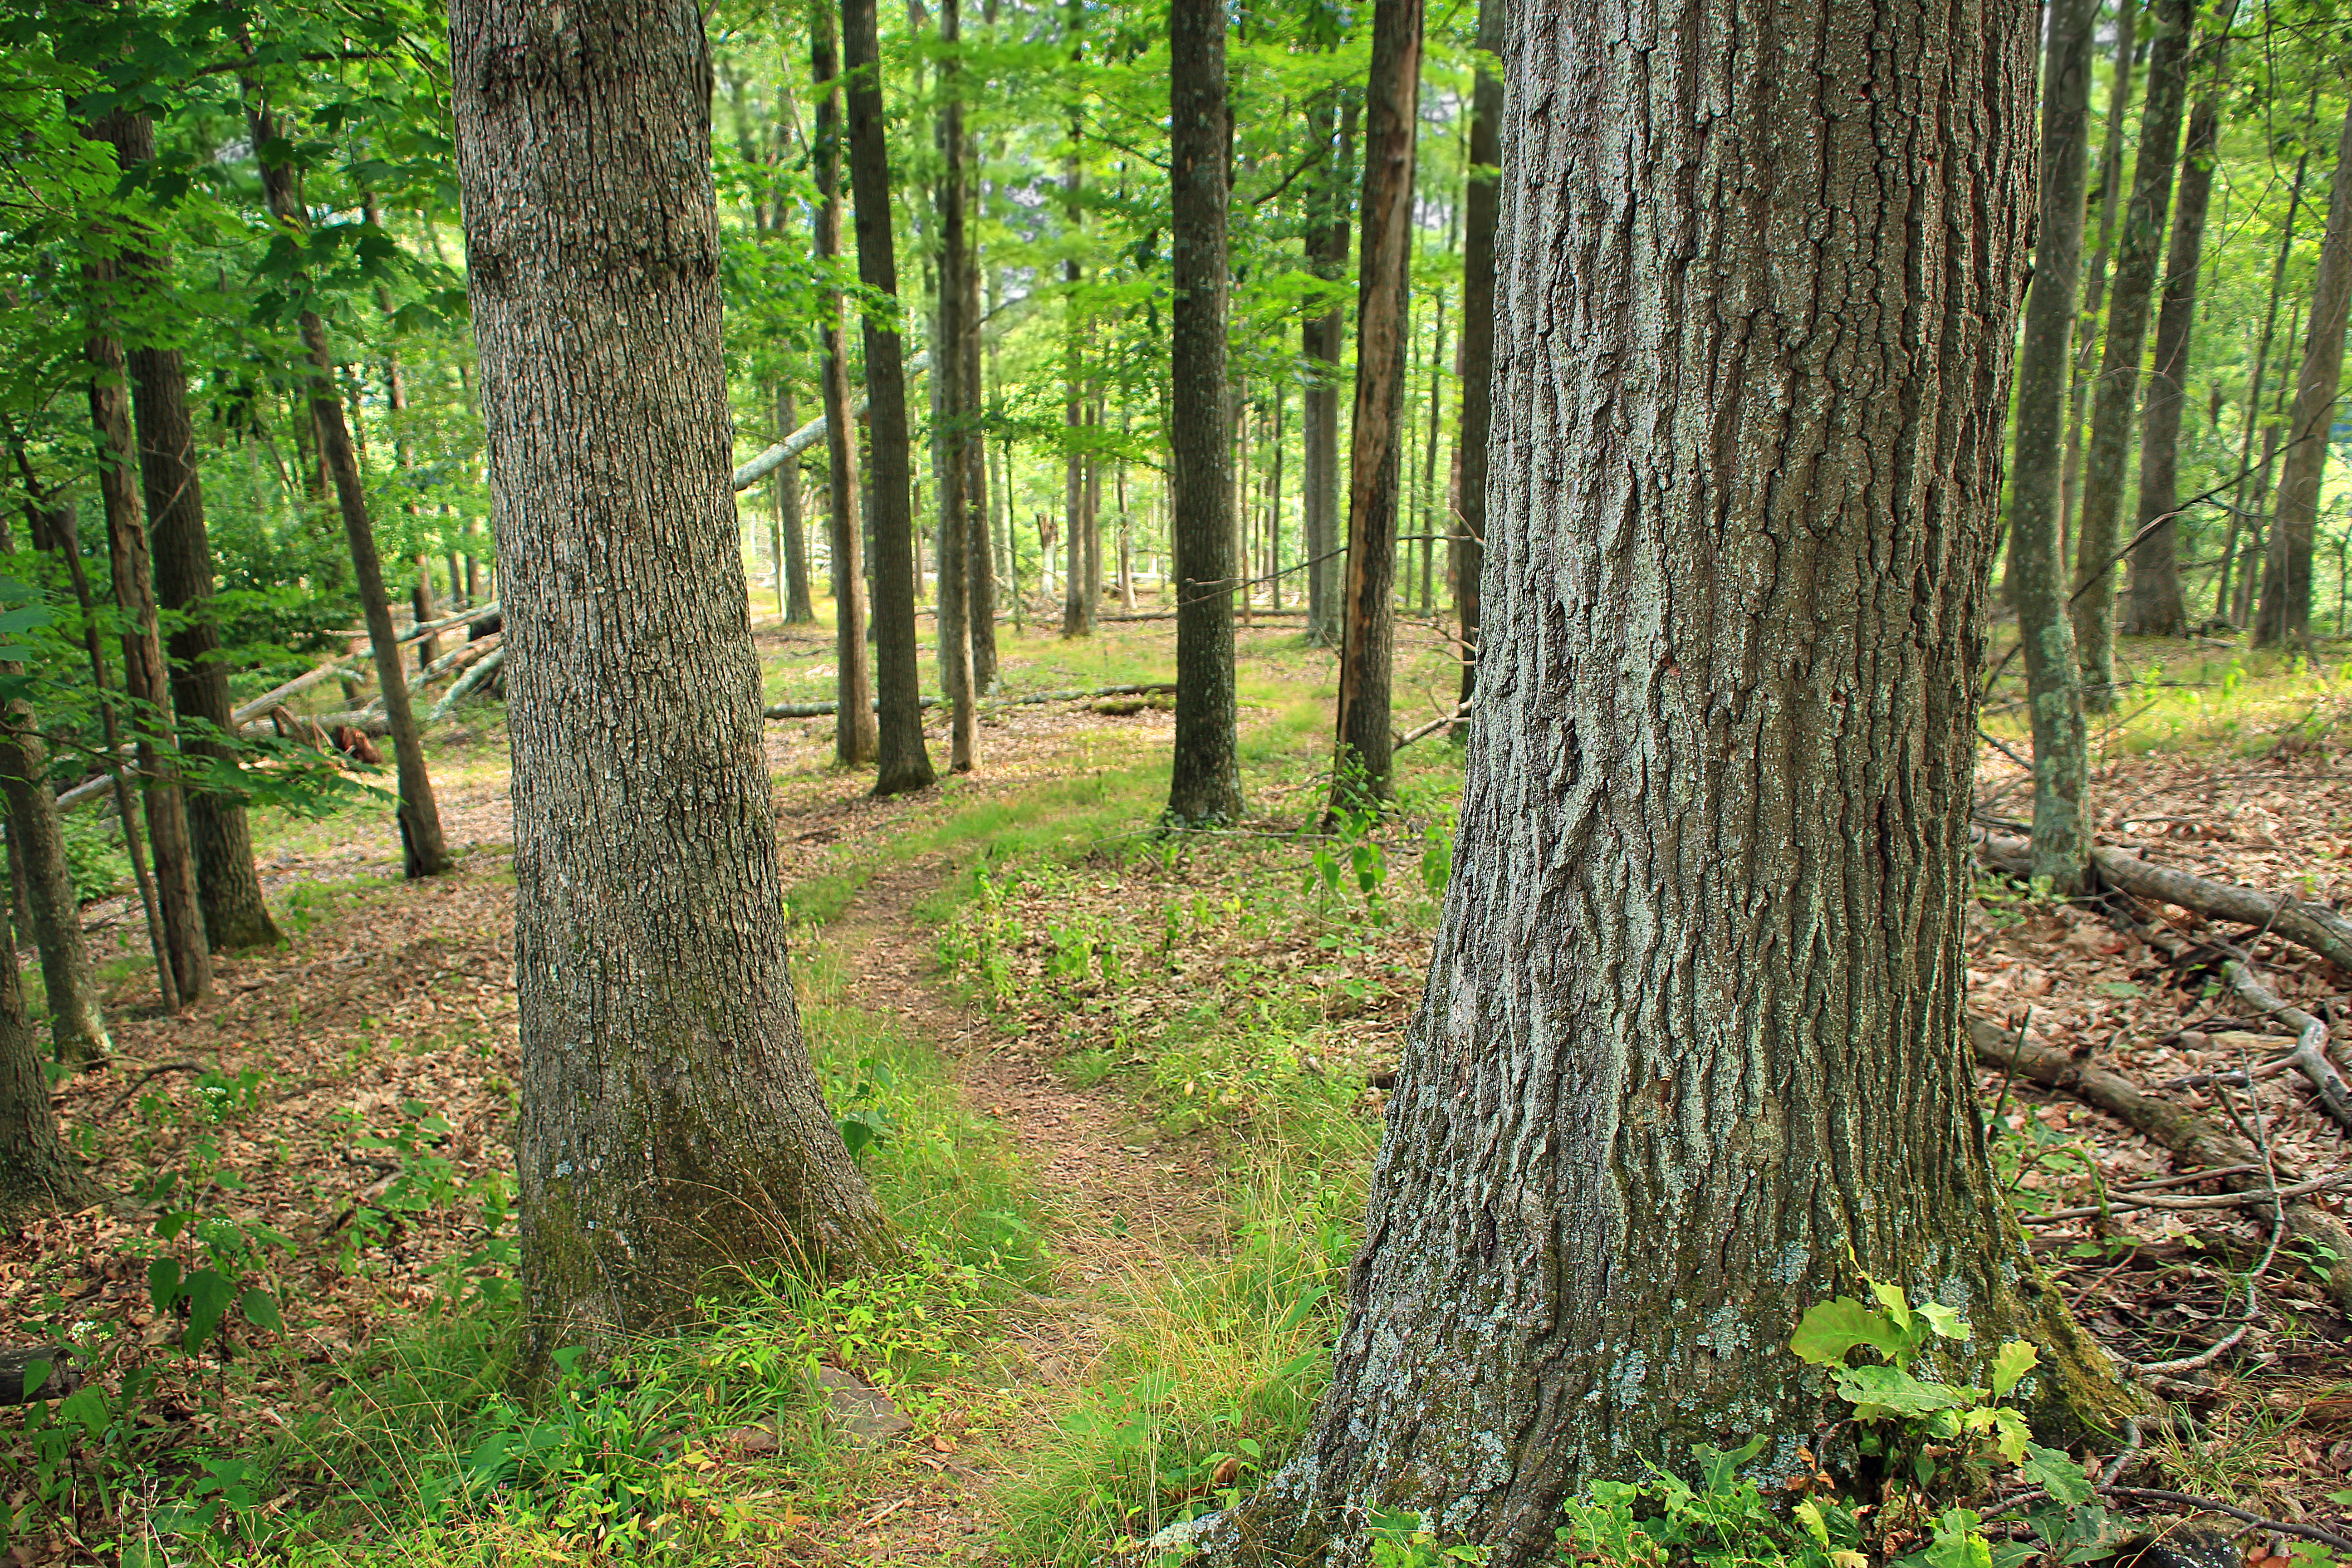
tree, nature, forest, path, wilderness, plant, hiking, trail, meadow, sunlight, leaf, trunk, summer, autumn, trees, creativecommons, cool image, spruce, tiadaghtonstateforest, walkingpath, deciduous, pennsylvaniawilds, understory, lycomingcounty, pennsylvania, blackforesttrail, grove, woodland, habitat, i, ecosystem, biome, old growth forest, natural environment, geographical feature, woody plant, temperate broadleaf and mixed forest, temperate coniferous forest